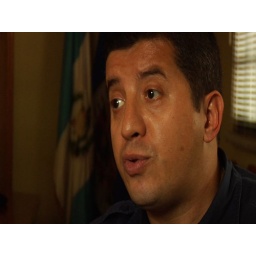
interview w man in blue shirt brass base